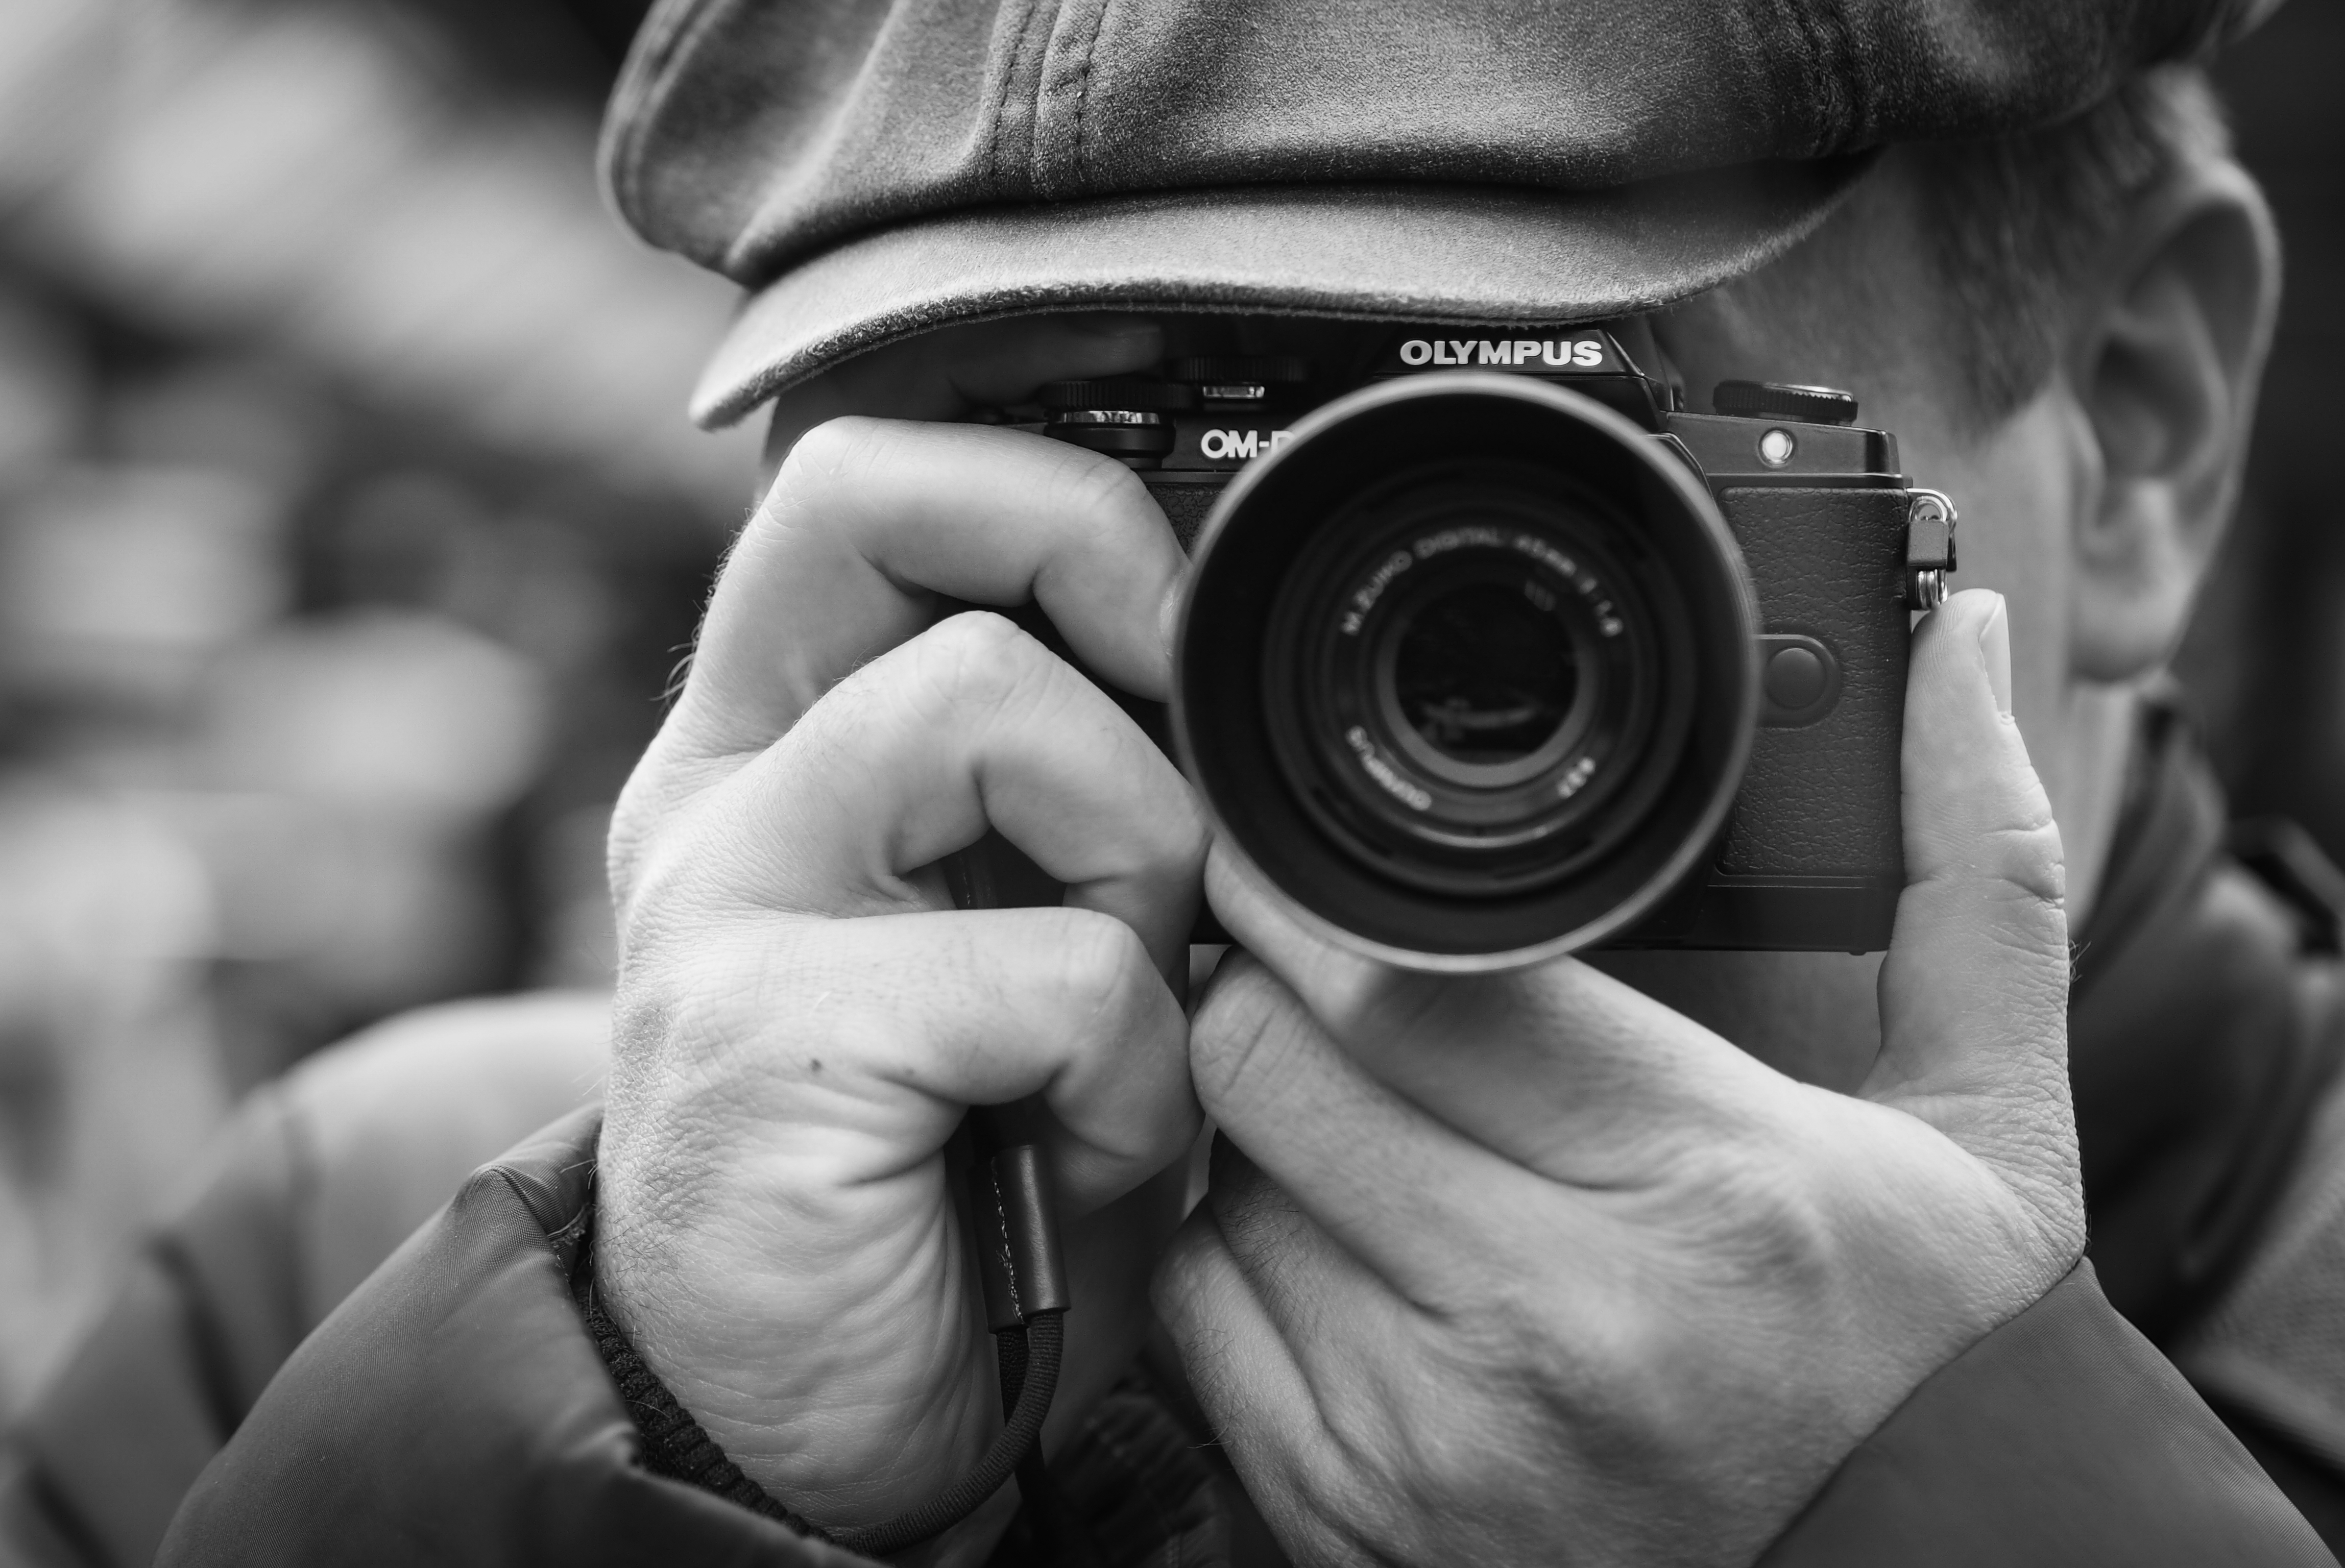
hand, person, black and white, white, street, camera, photography, ebook, portrait, training, child, black, monochrome, close up, reflex camera, streetphotography, flickr, thomas, video, digital camera, eye, olympus, photograph, omd, fuji, leica, monochrom, leuthard, hcb, thomasleuthard, cinematographer, monochrome photography, portrait photography, digital slr, single lens reflex camera, mirrorless interchangeable lens camera